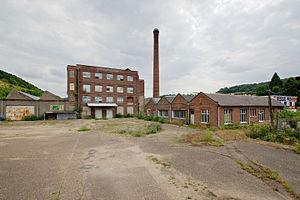
Ancienne usine Jeudy et sa cheminée rue Eugèine-Lavoisier à Saint-Léger-du-Bourg-Denis
Saint-Léger-du-Bourg-Denis est une commune française, située dans le département de la Seine-Maritime en Normandie.